Gender disparity in computing

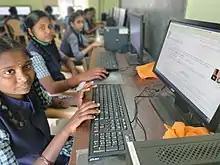
A group of girls working on computers at school

A study of over 7000 high school students in Vancouver, British Columbia, Canada showed that the degree of interest in the field of computer science for young women is comparably lower than that of young men. The same effect is seen in higher education; for instance, only 4% of female college freshmen expressed intention to major in computer science in the US. Research has shown that some aspects about computing may discourage women. One of the biggest turn-offs is the "geek factor". High school girls often envisage a career in computing as a lifetime in an isolated cubicle writing code. The "geek factor" affects both male and female high school students, but it seems to have more of a negative effect on the female students. In addition, computer programmers depicted in popular media are overwhelmingly male, contributing to an absence of role models for would-be female computer programmers. However, in 2015, computer science has for the first time become the most popular major for female students at Stanford University.